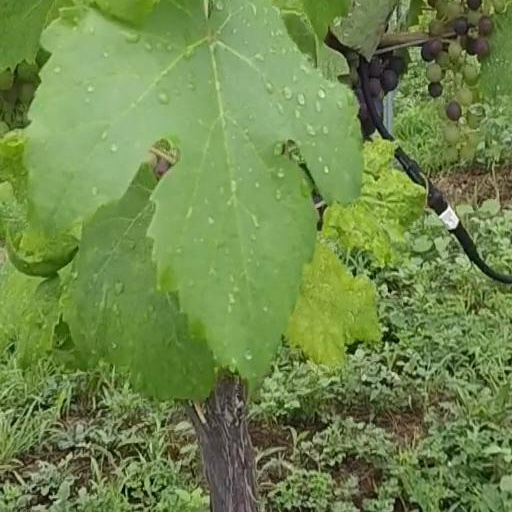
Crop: grape